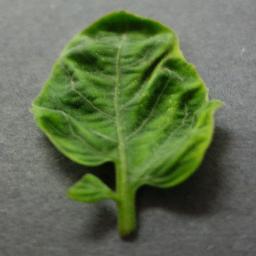
Label: Tomato___Tomato_Yellow_Leaf_Curl_Virus